Socratea exorrhiza

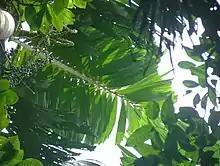
A leaf of "S. exorrhiza"

Leaves of "S. exorrhiza" that grow in the sun are thicker, have more trichomes and more stomata than those that grow in the shade. Among the younger trees the leaflets are all arranged along a single plane, as with "Howea", but in older individuals the leaflets are scattered among many planes as in the queen palm.